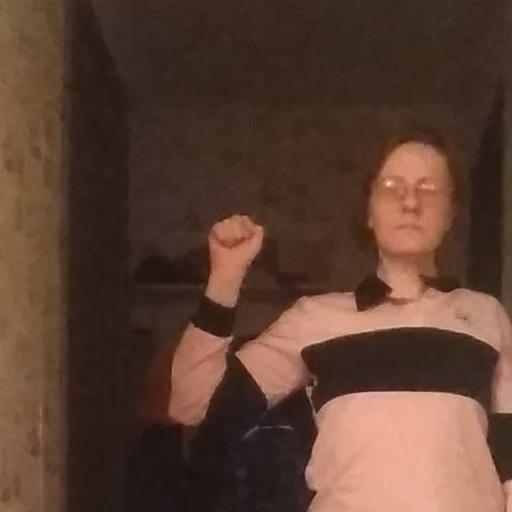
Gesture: fist